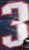
Number: 3